2011 Canadian federal election

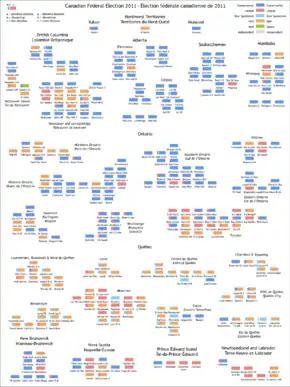
Analysis of results by riding, together with comparisons from previous election and at dissolution.

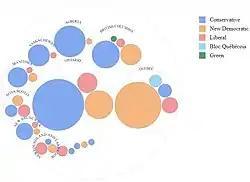
Canada Federal Election 2011 by Province

With an overall voter turnout of 61.4% and 14,823,408 ballots cast, the Conservative Party remained in power, moving from a minority to a majority government by winning 166 of the 308 seats. The New Democratic Party won the largest number of seats in their history, including a large majority of seats in Quebec (where they had previously only ever elected two candidates) and formed the Official Opposition for the first time. The Liberal Party won the fewest seats in their history and party leader Michael Ignatieff was defeated in his own riding. The Bloc Québécois, which had always won at least a majority of seats in Quebec in every election of their existence, lost nearly all their seats, and thus also their official party status, including the seat of their leader Gilles Duceppe. Green Party leader Elizabeth May became the first Member of Parliament elected to represent the party.